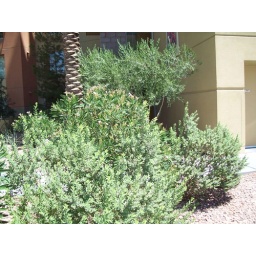
A plant in front of the bldg next door